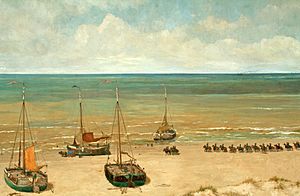
Panorama Mesdag
Udsnit af Panorama Mesdag.
Panorama mesdag er et cirkelrundt panorama af Hendrik Willem Mesdag udstillet i et museum bygget til formålet i Haag. Maleriet er mere end 14 meter højt, omkring 40 meter i diameter og 120 meter i omkreds. De besøgende står på en platform midt i rummet, hvor de får illusionen af at stå på en høj sandklit, hvor de kan se havet, stranden og landsbyen Scheveningen, som det så ud i slutningen af det 19. århundrede. En forgrund med falske sandklitter dækker det nederste af maleriet og gør illusionen mere overbevisende.